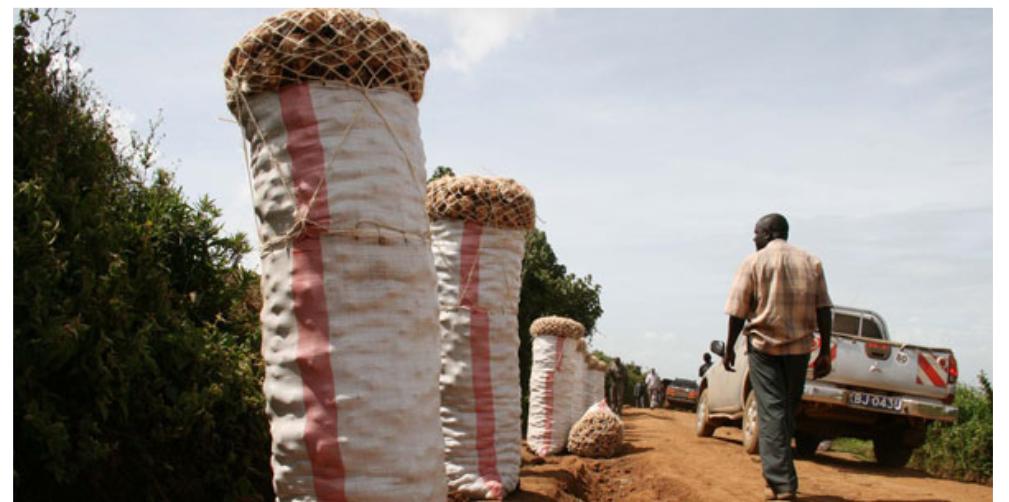
Zao aina ya viazi lililojaa vizuri na kupangwa kwenye magunia makubwa yenye rangi nyeupe, pembezoni mwa barabara, ili kuwavutia watumiaji wa barabaraba hii   kununua zao hili la biashara iliyovunwa vizuri shambani, kwa ajili ya wakulima kujiingizia kipato.